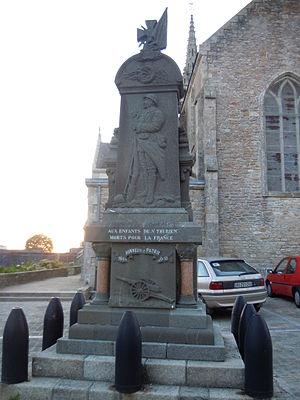
le monument aux morts de Saint-Thurien (département du Finistère)
Saint-Thurien [sɛ̃tyʁjɛ̃] est une commune du département du Finistère, dans la région Bretagne, en France.